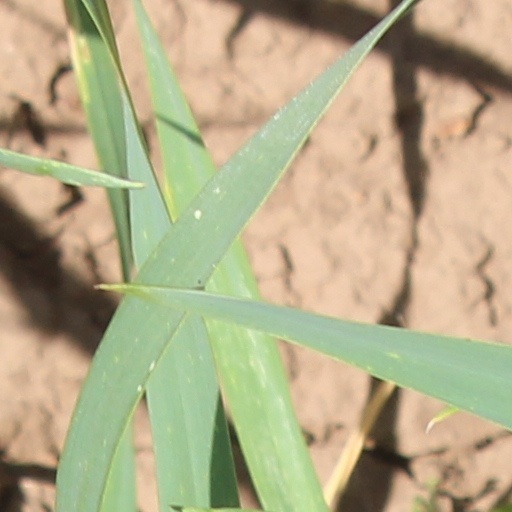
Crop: wheat